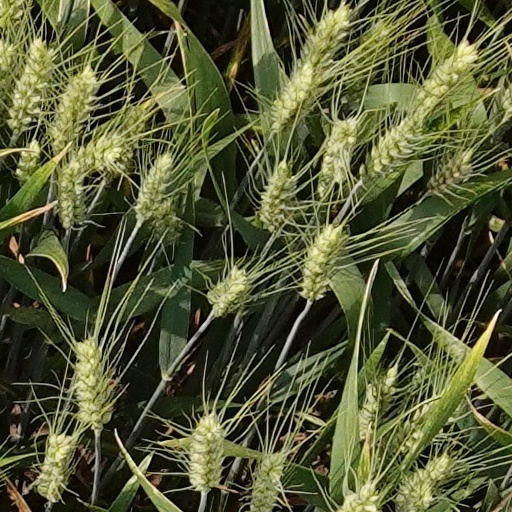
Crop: wheat